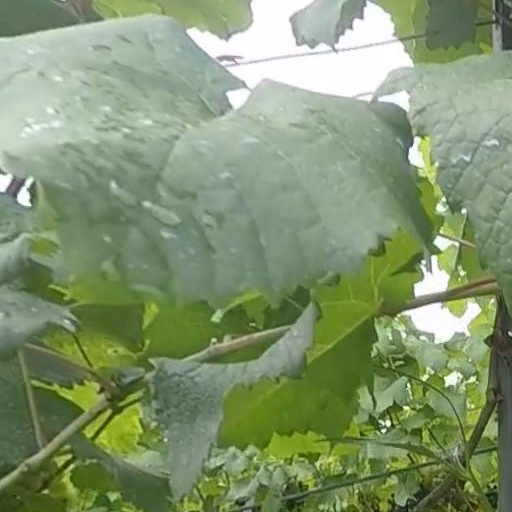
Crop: grape